Fernand Stiévenart

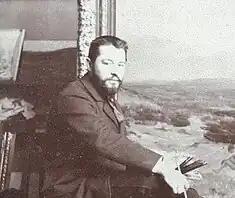
Fernand Stiévenart

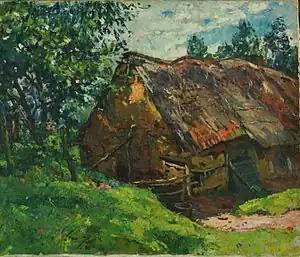
Farmhouse

Fernand Joseph Jules Stiévenart (21 May 1862 in Douai – 22 January 1922 in Uccle) was a French landscape painter; associated with the artists' colony at Wissant.